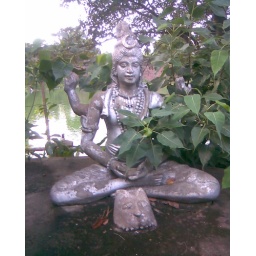
A meditating Siva in a small landing in the temple tank at Sivaganga park. Reached by cable car or boat